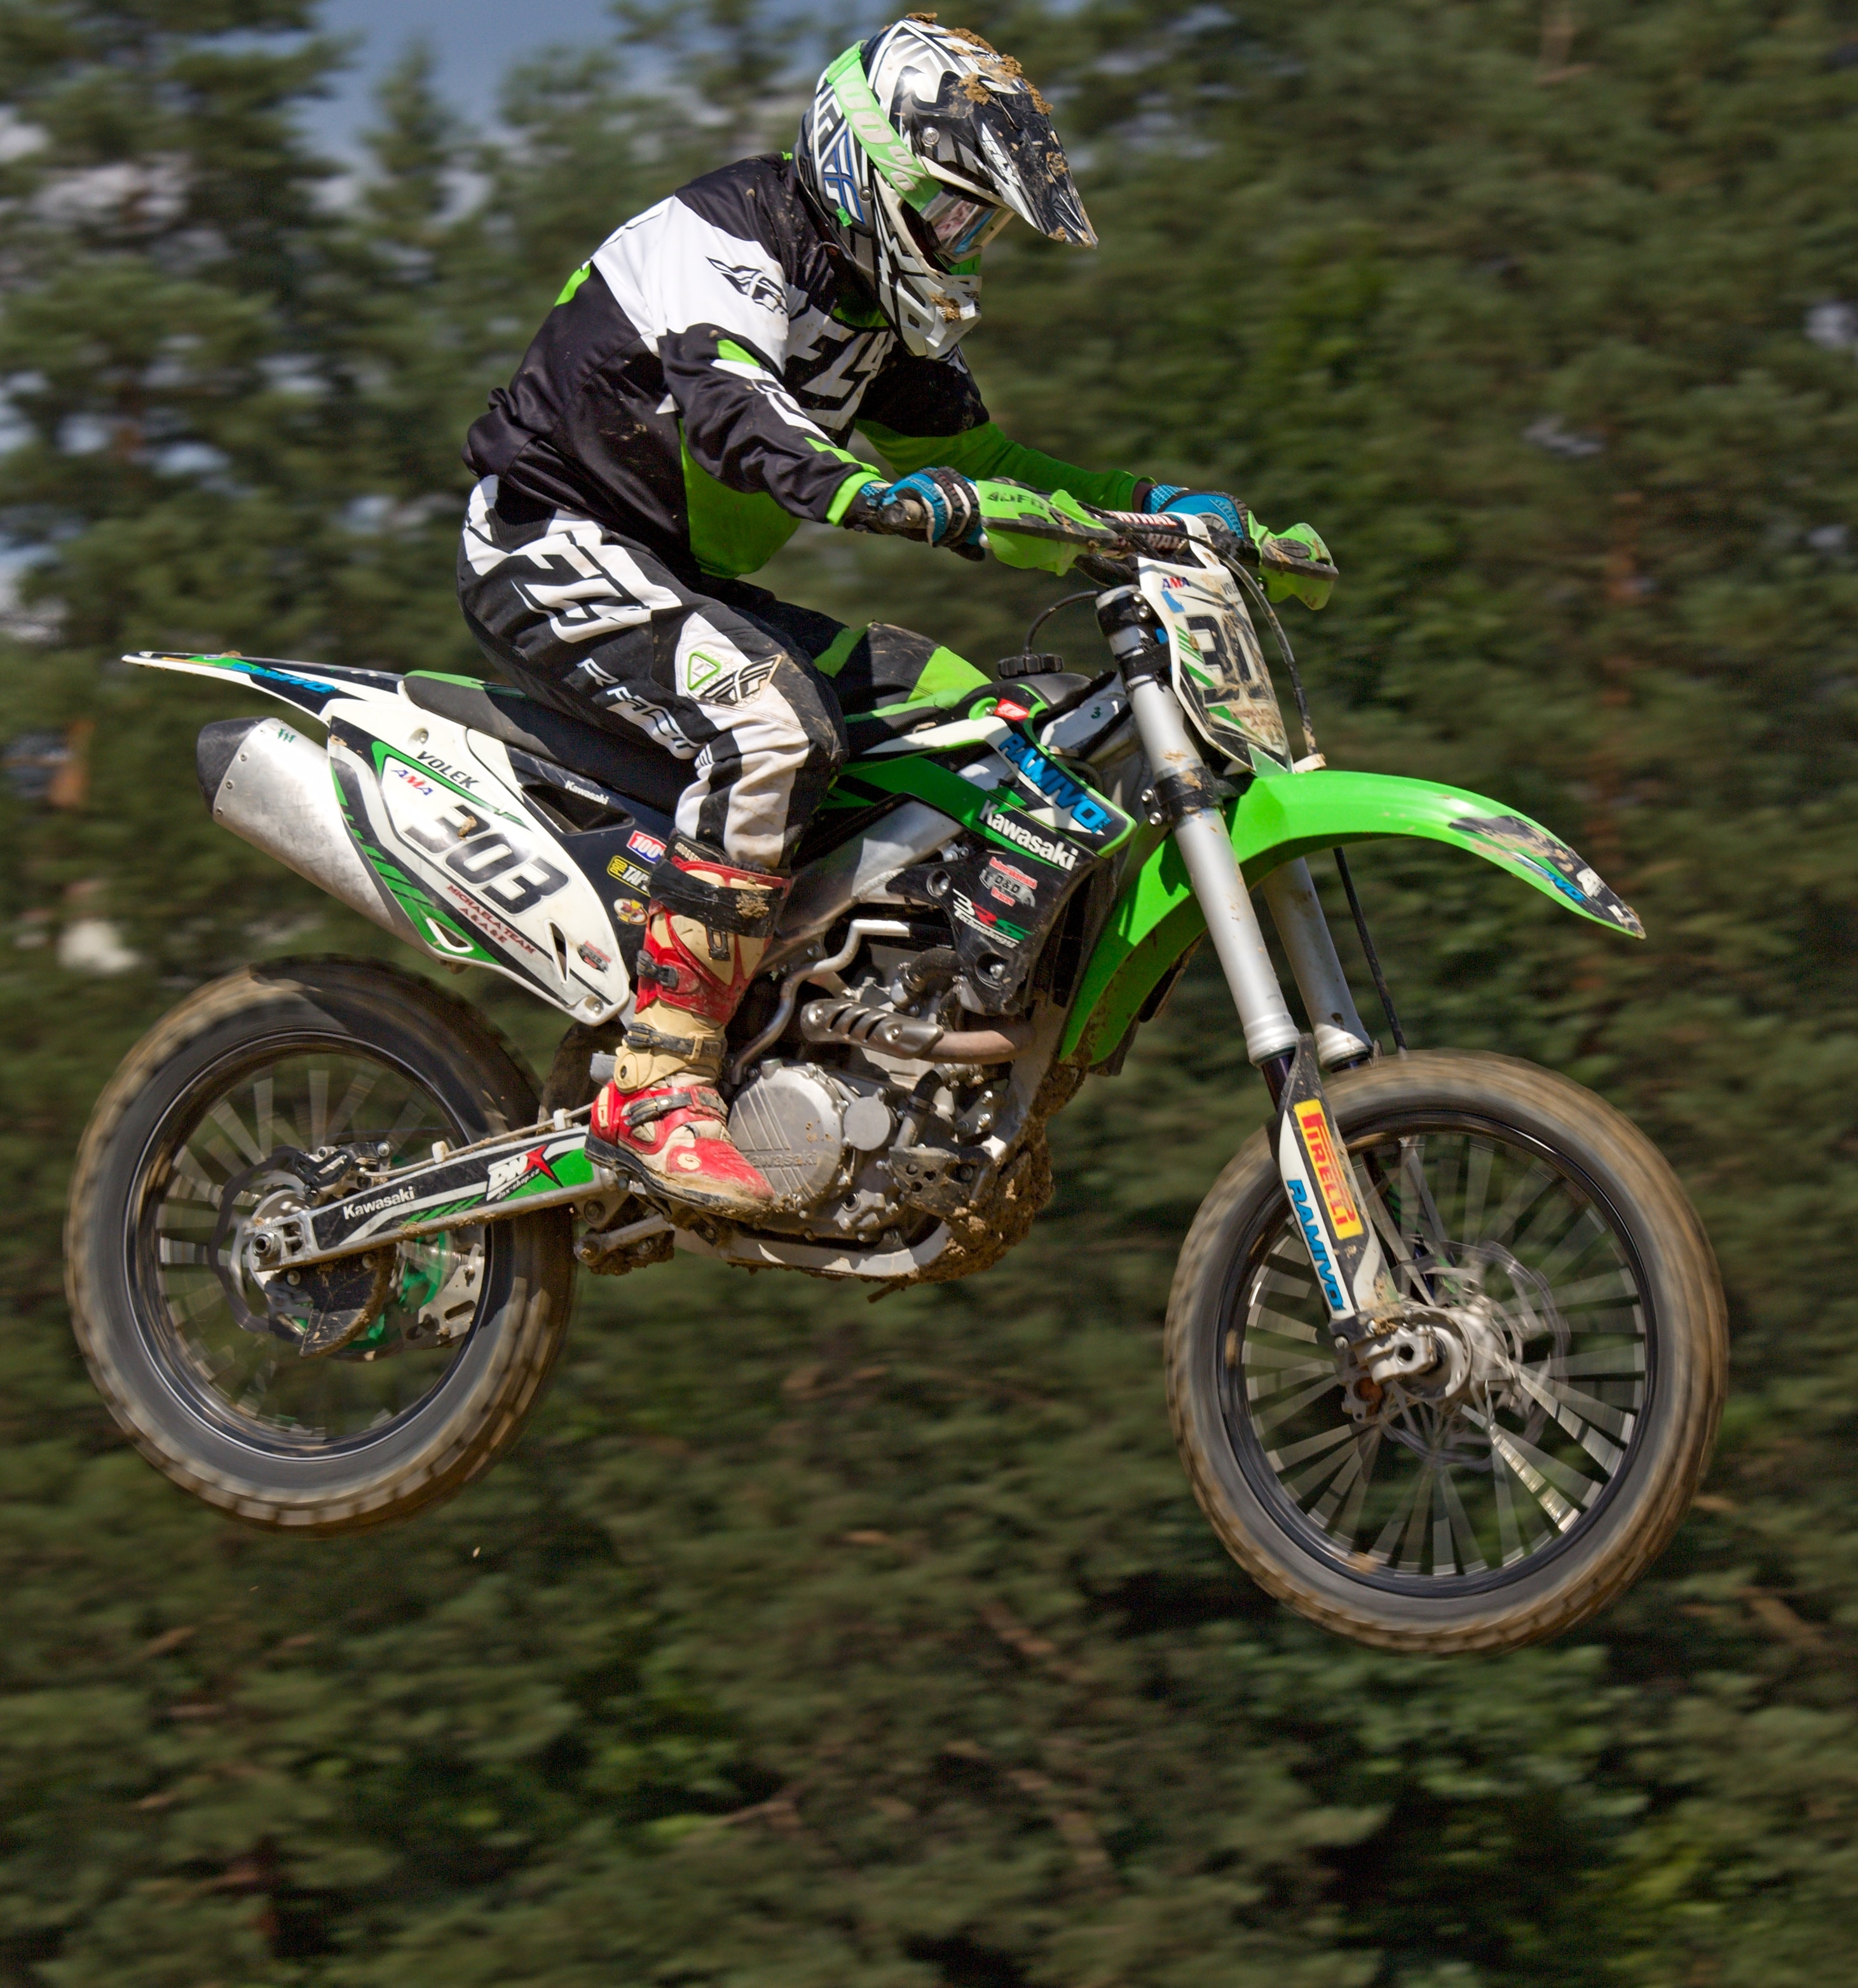
land vehicle, motocross, vehicle, sports, motorcycle, freestyle motocross, motorcycling, racing, motorsport, motorcycle racing, extreme sport, enduro, off roading, soil, endurocross, recreation, stunt, competition event, stunt performer, freeride, off road racing, adventure, tree, xr 400, terrain, dirt track racing, supermoto, auto part, championship, forest, landscape, plant, off road vehicle, trail, wheel